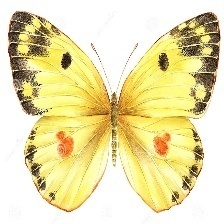
Species: CLOUDED SULPHUR
Butterfly family (ImageNet category): sulphur_butterfly